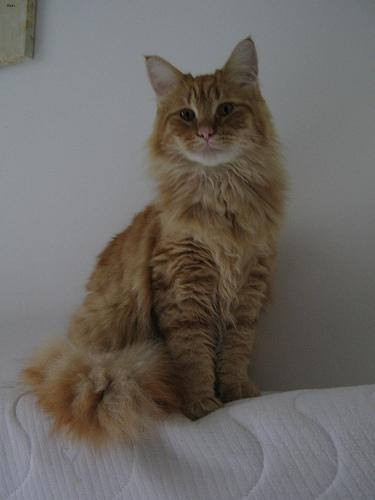
Breed: Maine Coon